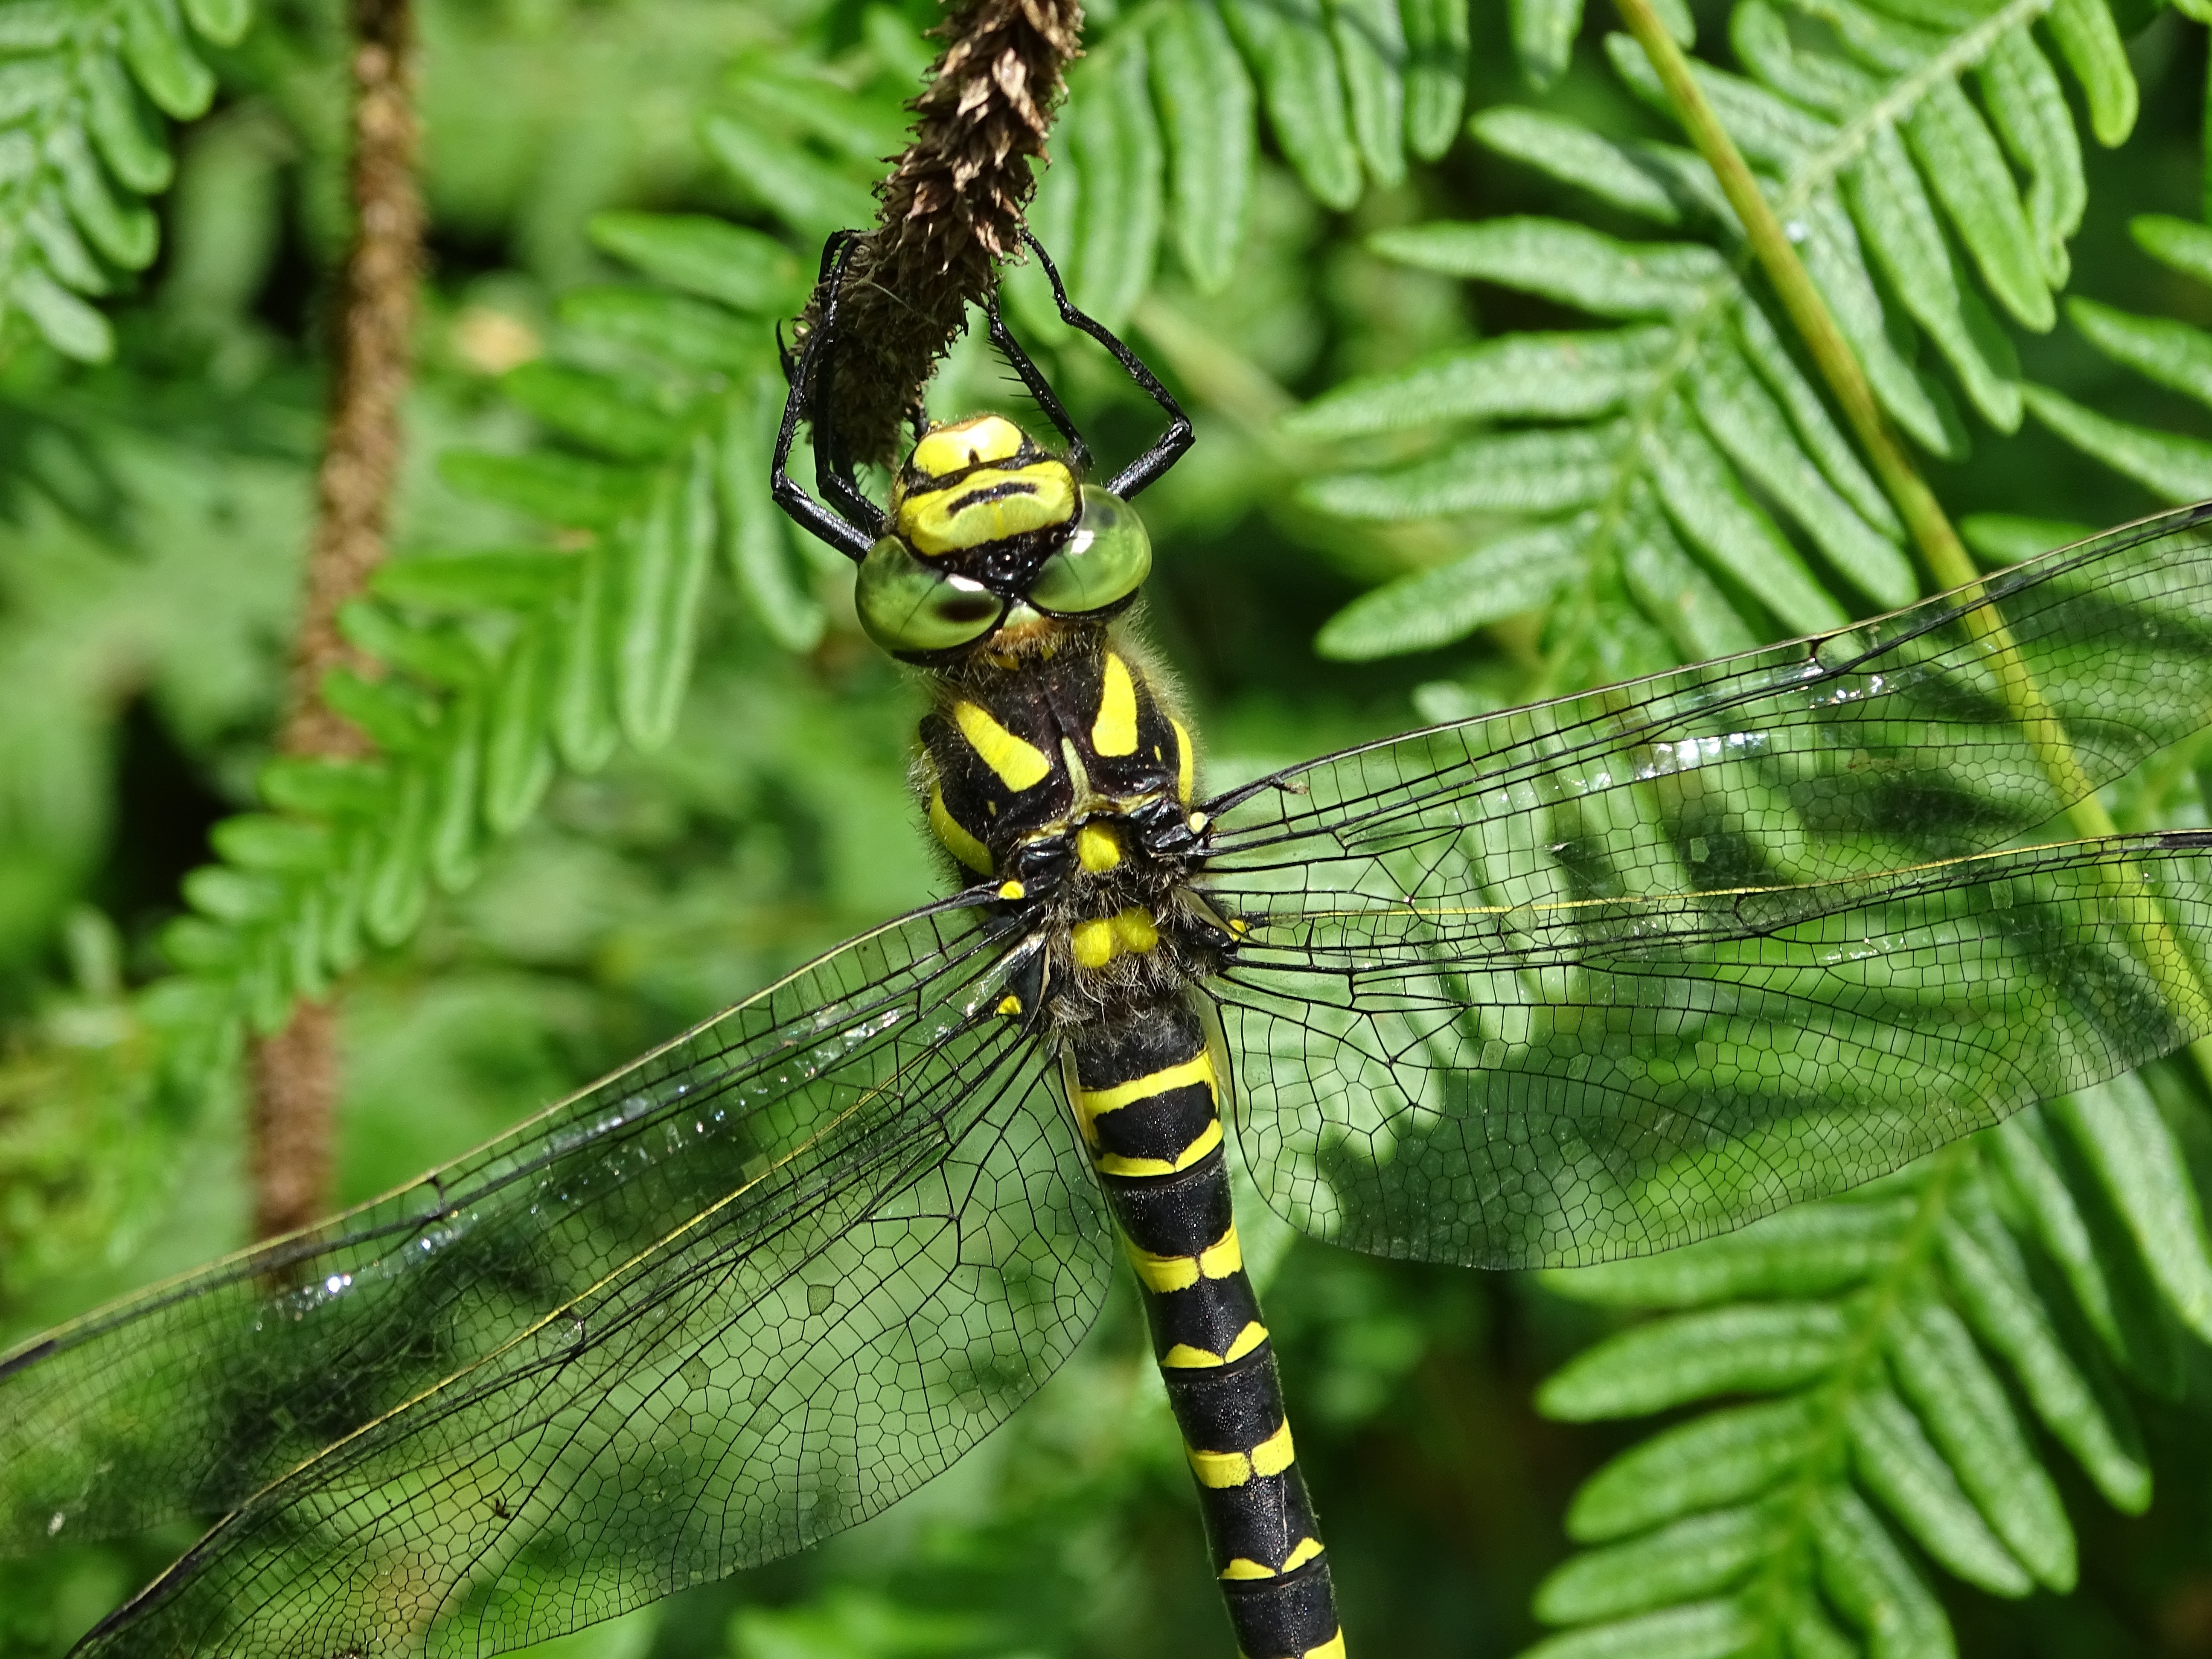
dragonflies and damseflies, dragonfly, green, insect, fauna, invertebrate, close up, damselfly, macro photography, arthropod, plant stem